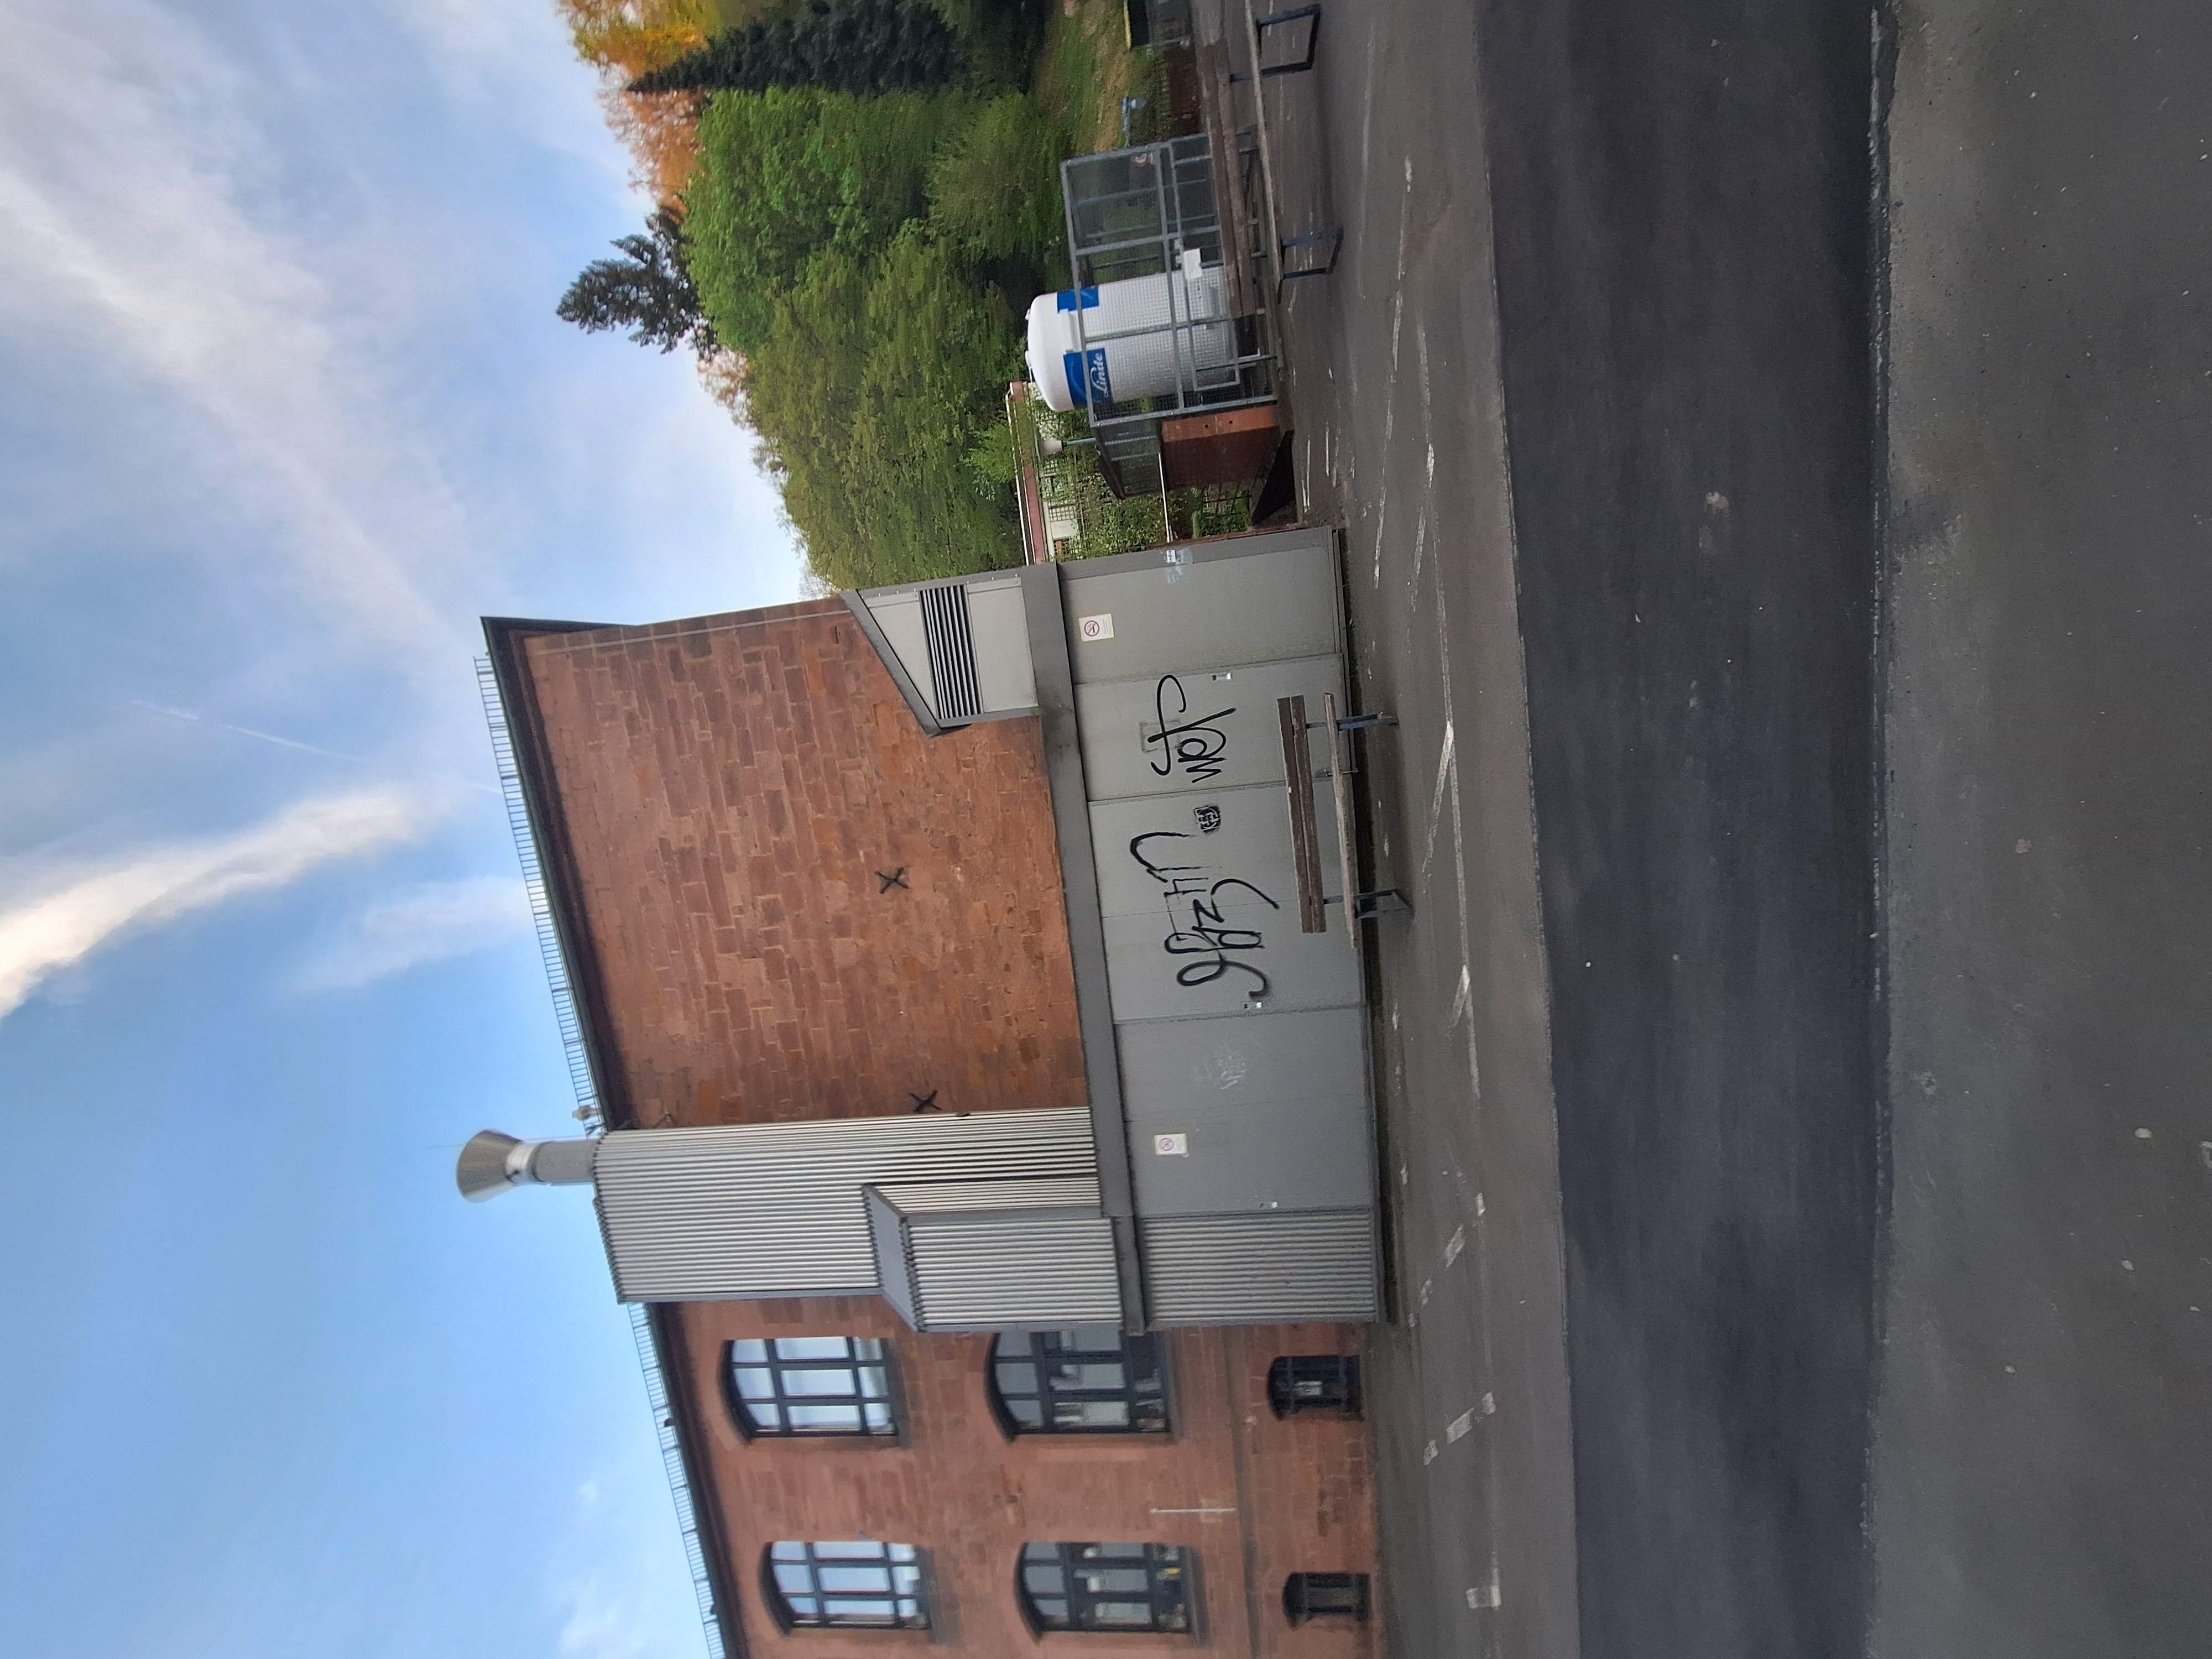
Building: Marbacher Weg 6